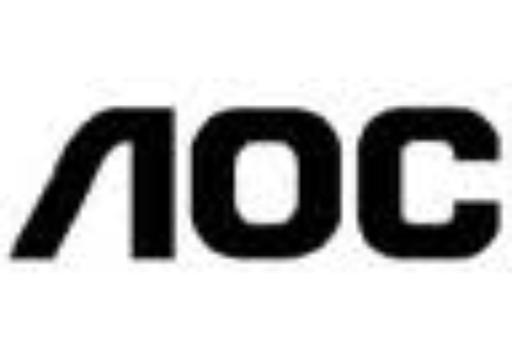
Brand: Admiral Oversea Corporation
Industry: Electronic